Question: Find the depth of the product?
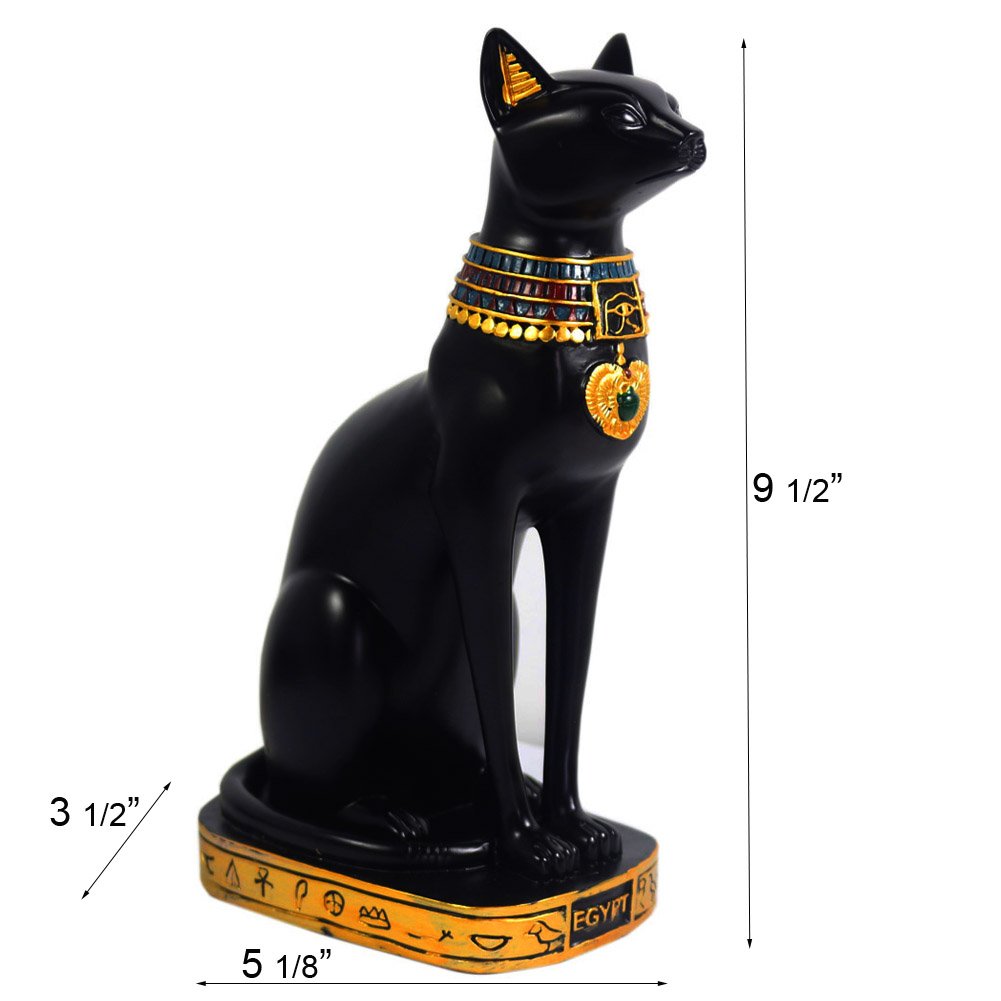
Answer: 5.12 inch